Ganyuting

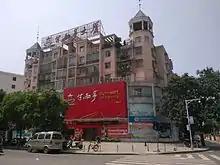
Ganyuting Store #1 and corporate headquarters

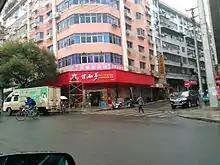
Ganyuting #3

Ganyuting is a supermarket and department store chain in Ji'an, Jiangxi, China. The headquarters are in Qingyuan District, and as of 2013 the company has about 2,000 employees and 67 locations throughout Ji'an.